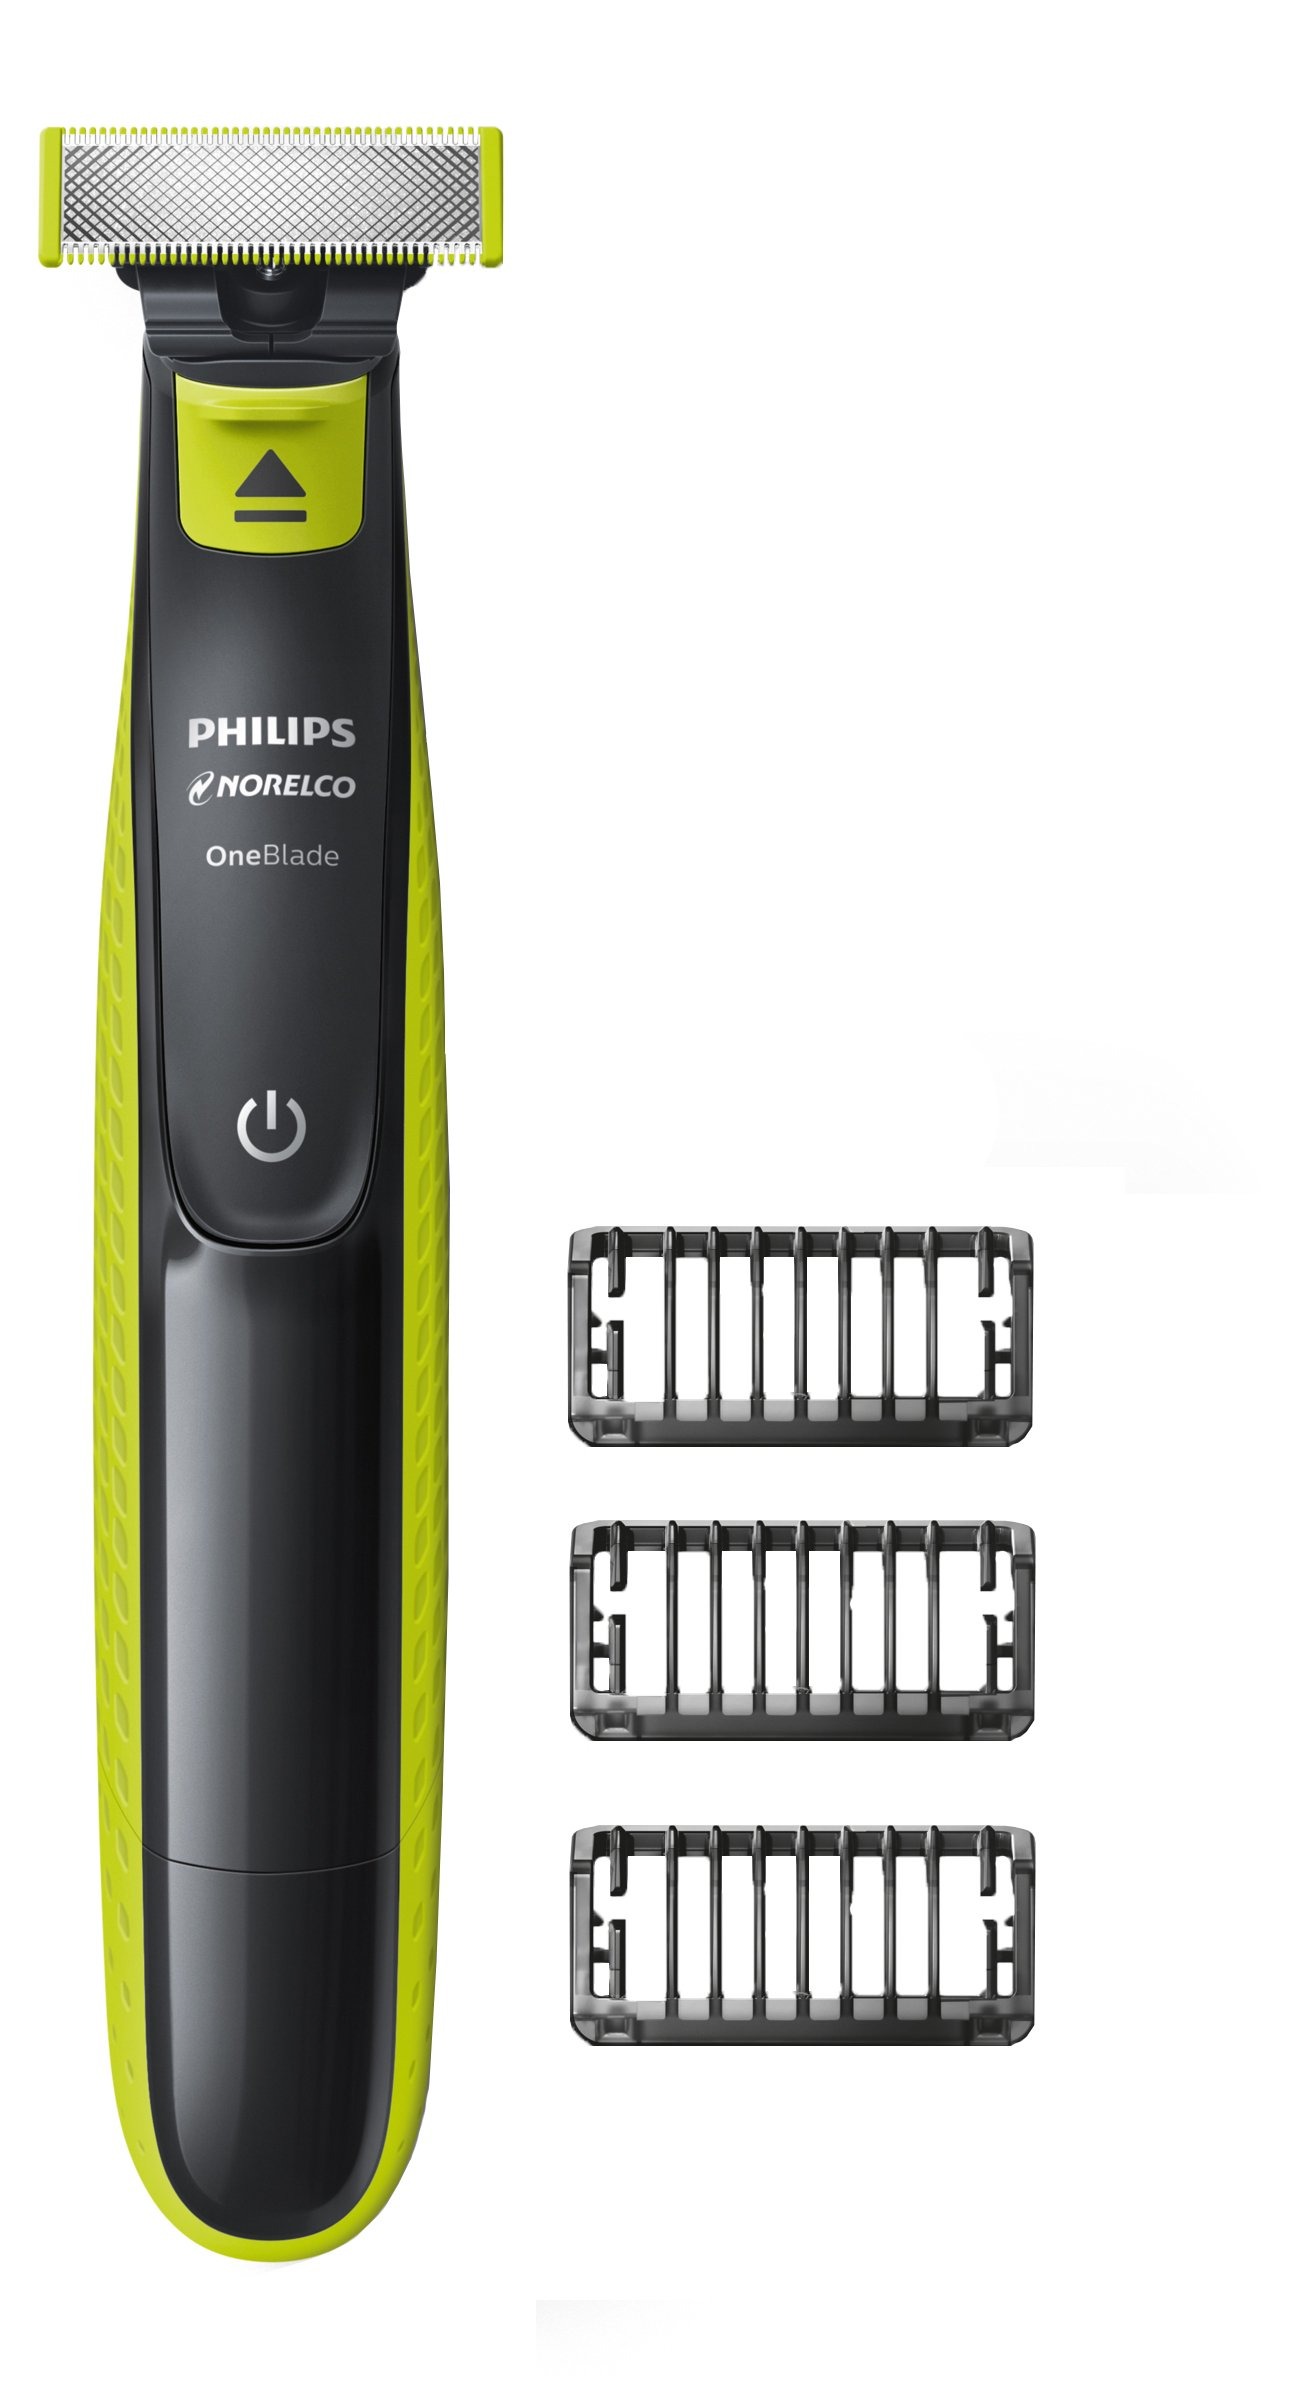
Item Name: Philips Norelco OneBlade hybrid electric trimmer and shaver, QP2520/70
Bullet Point 1: Rechargeable OneBlade can trim, edge, and shave any length of hair.
Bullet Point 2: Shave any length - not as close as a traditional blade so your skin stays comfortable
Bullet Point 3: Trim it down - click on combs for a fast and even trim in all the right places
Bullet Point 4: Edge it up - dual-sided blade for precise edging to line up your style easier than ever before
Bullet Point 5: Replaceable OneBlade lasts up to 4 months. (For best shaving experience. Based on 2 full shaves per week. Actual results may vary.)
Value: 1.0
Unit: Count

Price: 55.41